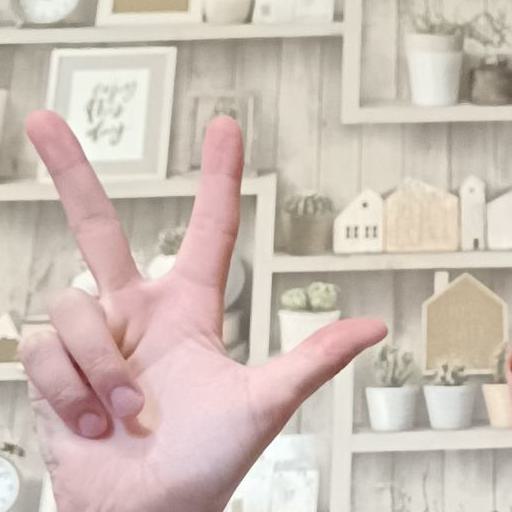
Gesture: three2